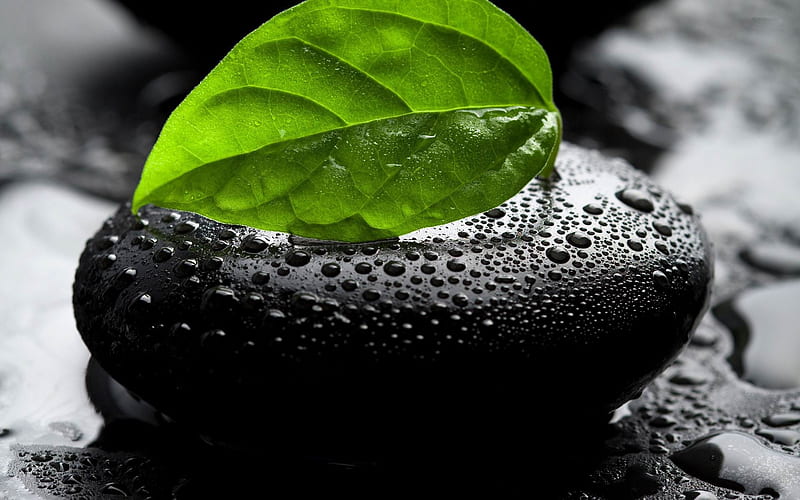
Adjective: darker
Antonym: lighter